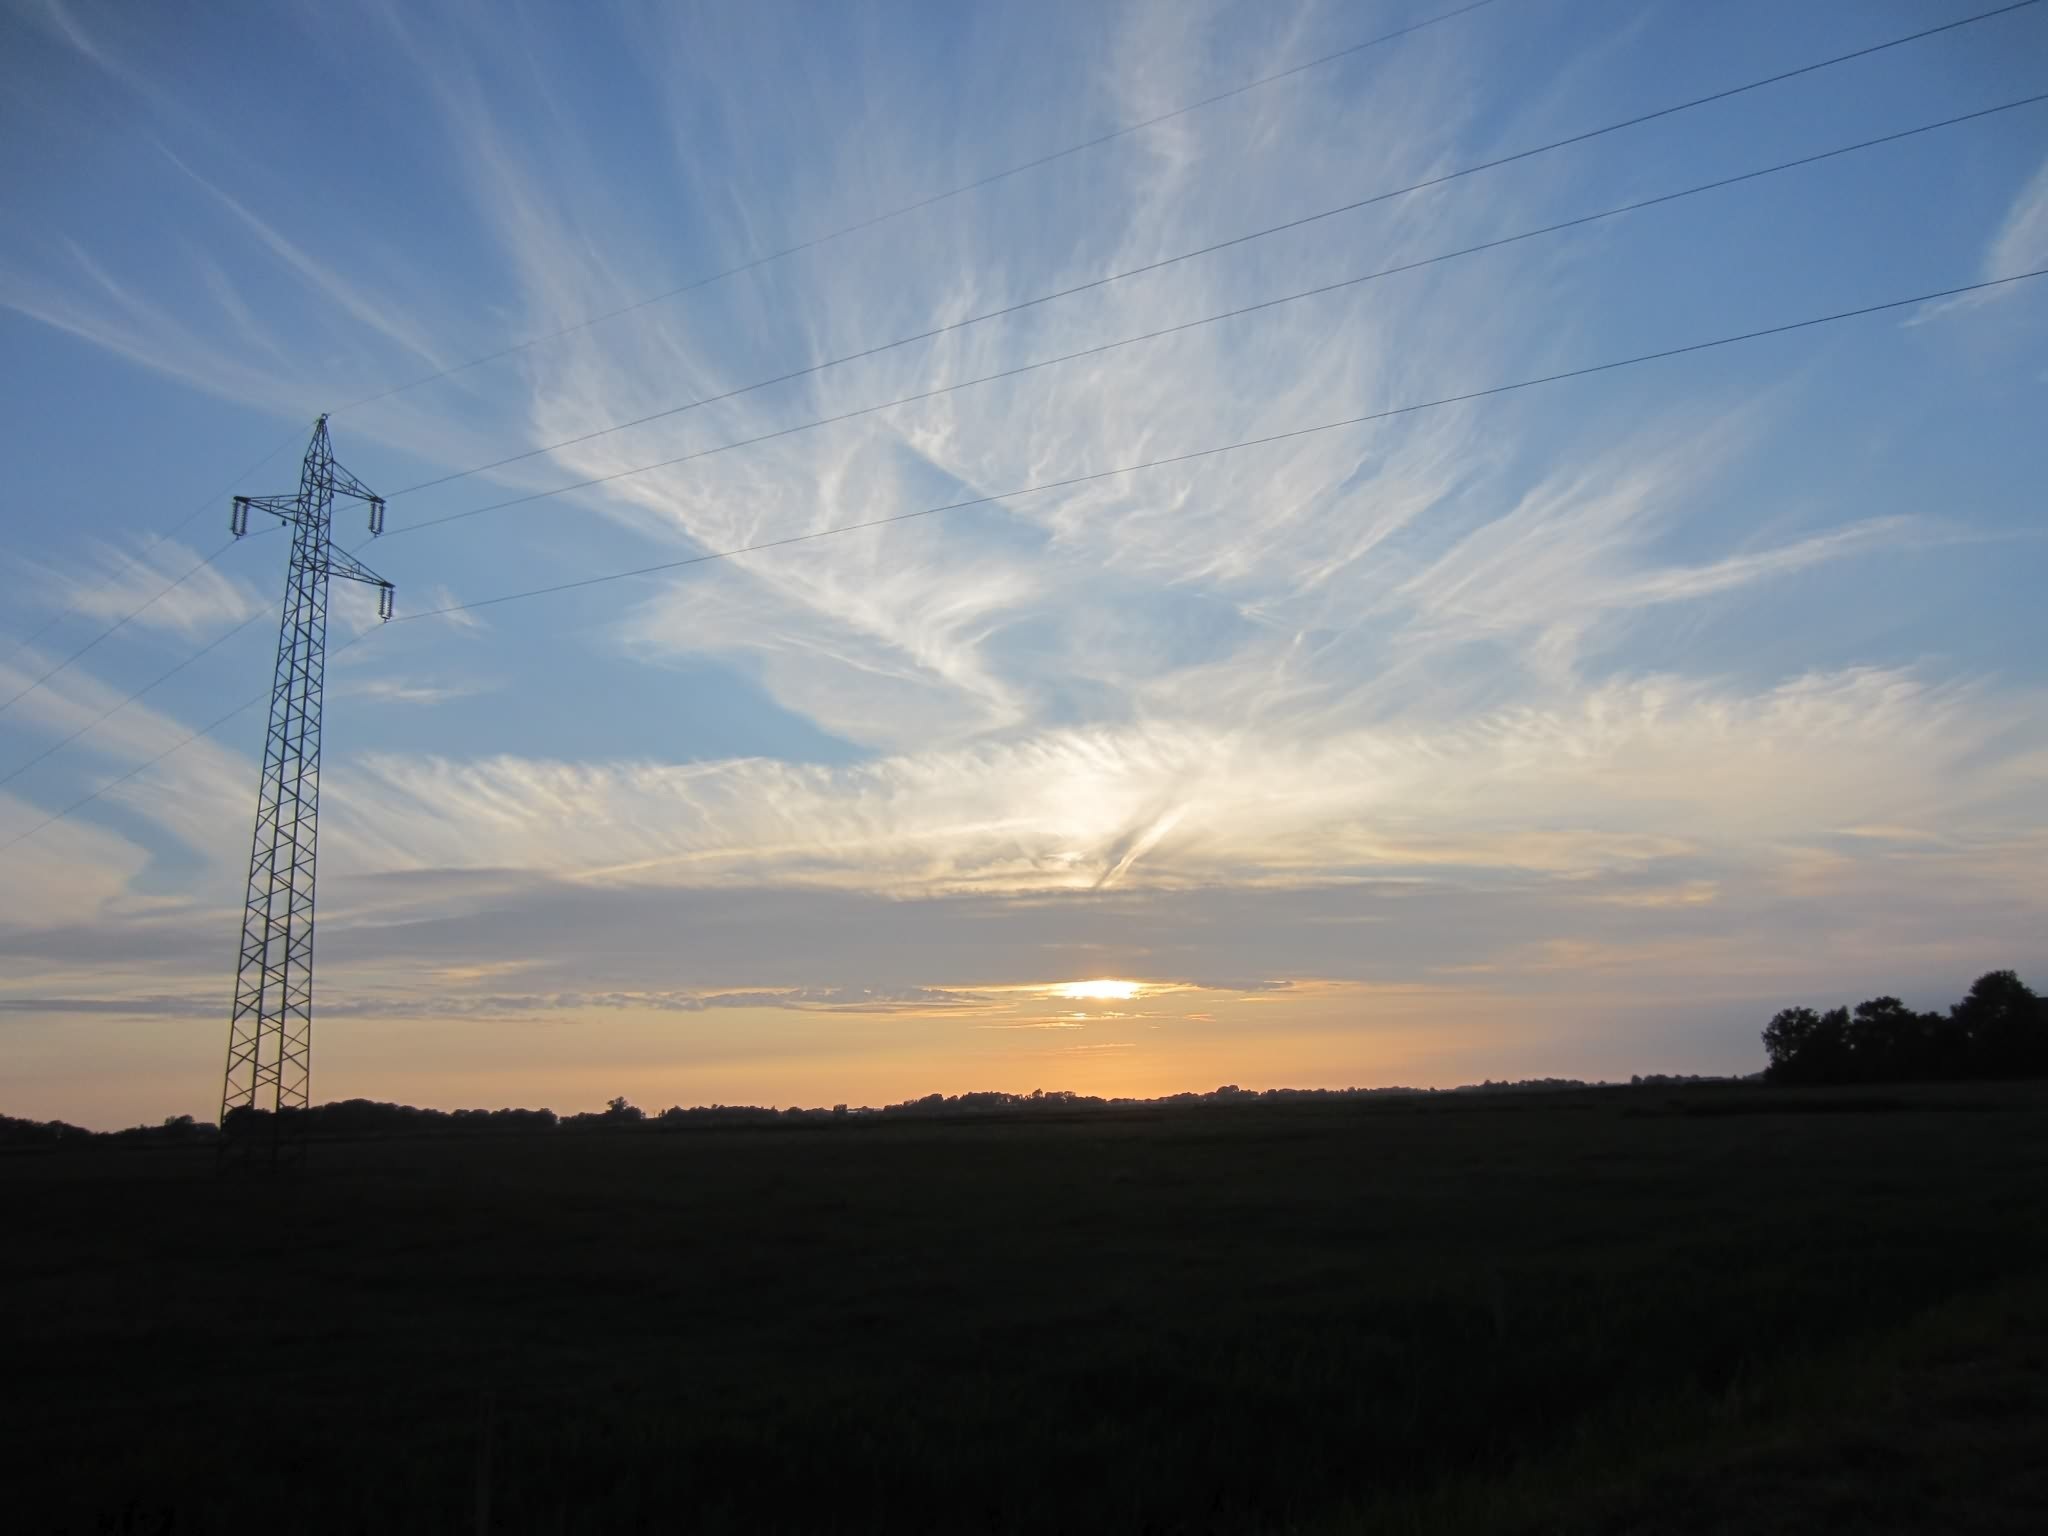
horizon, cloud, sky, sun, sunrise, sunset, field, prairie, sunlight, morning, hill, wind, dawn, atmosphere, dusk, evening, plain, afterglow, power poles, meteorological phenomenon, cloud mood, atmospheric phenomenon